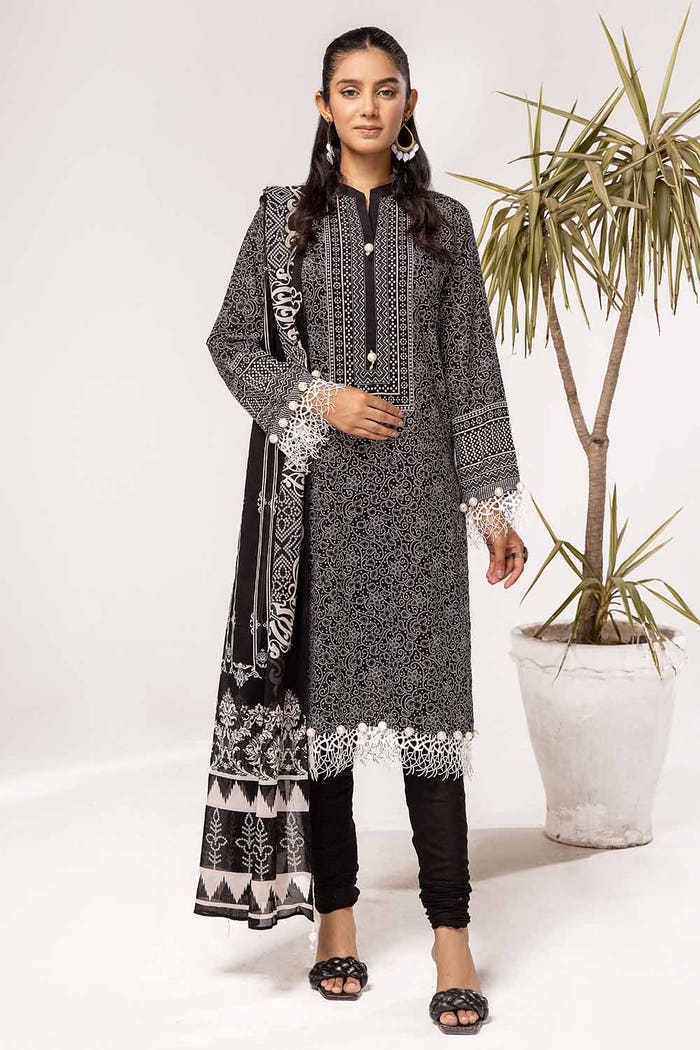
black multi embroidered cotton suit